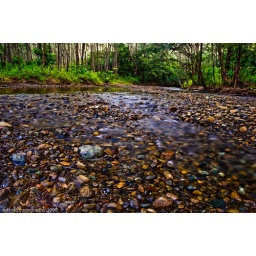
rocks in river